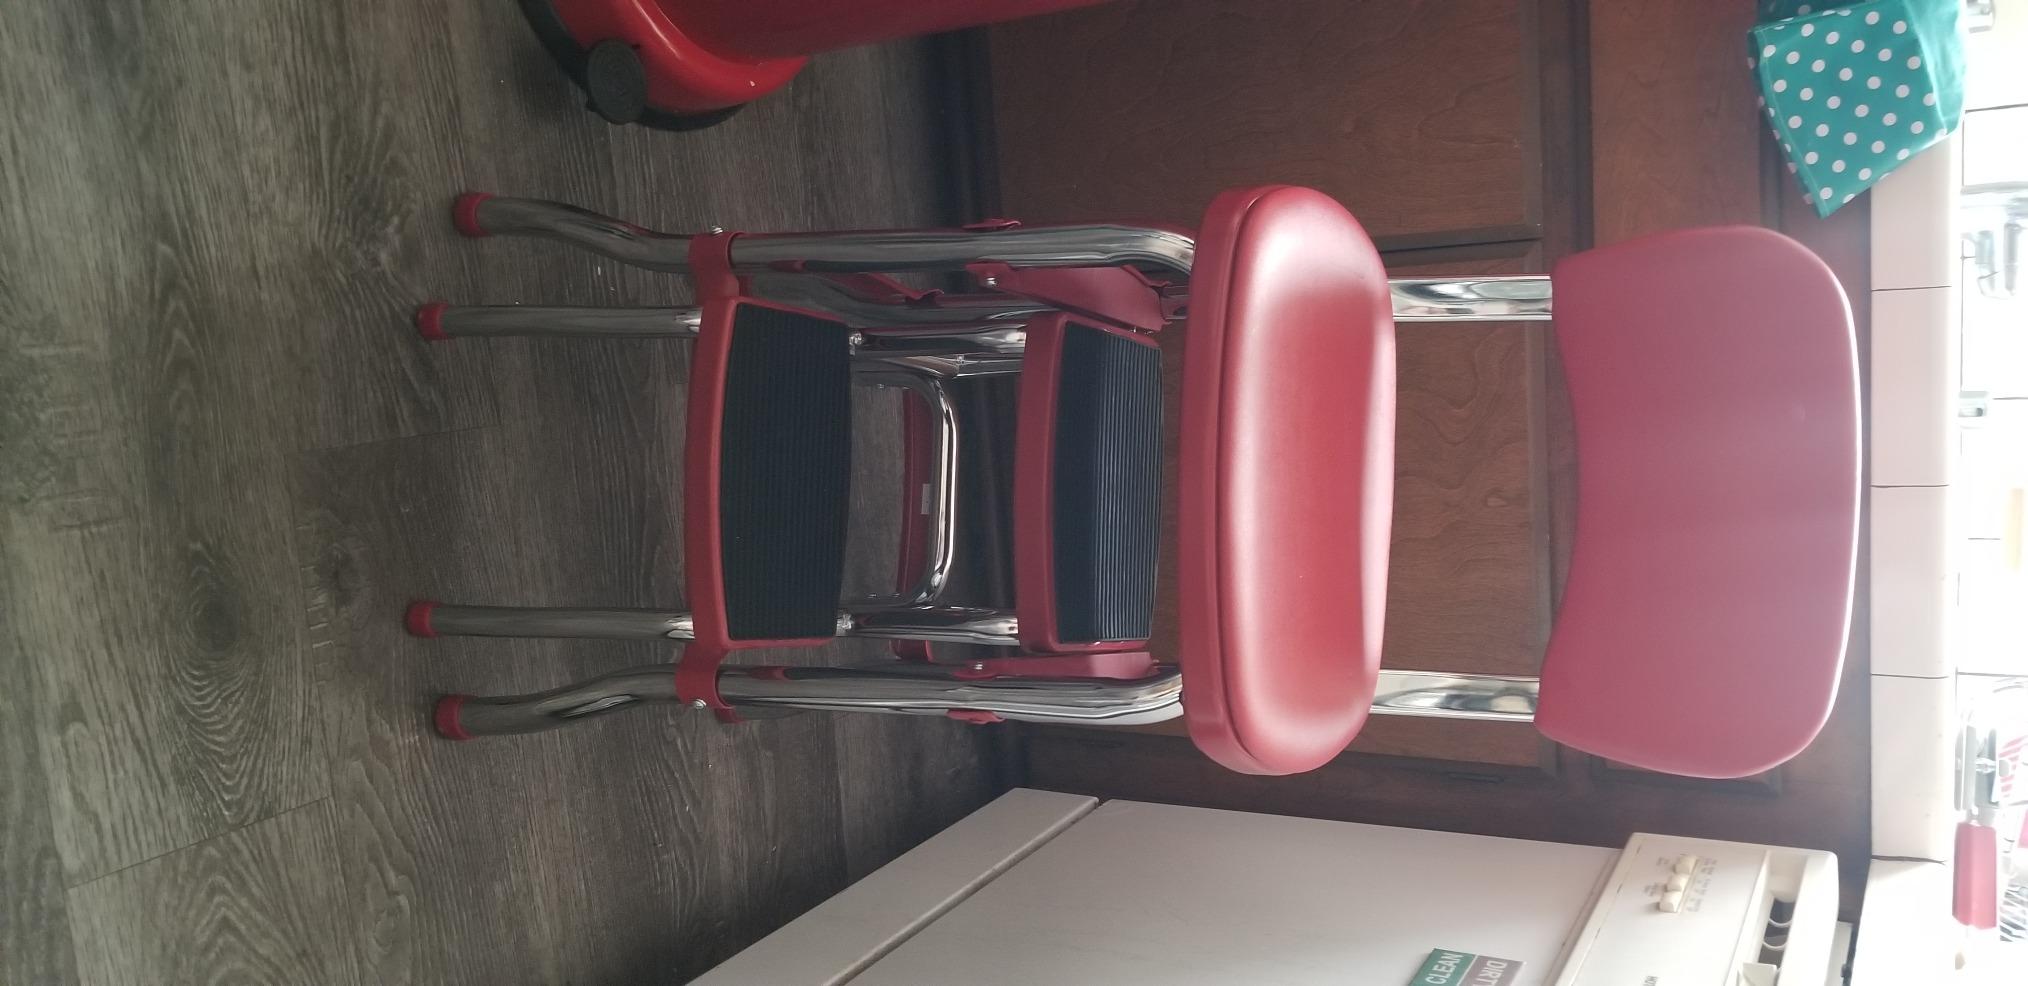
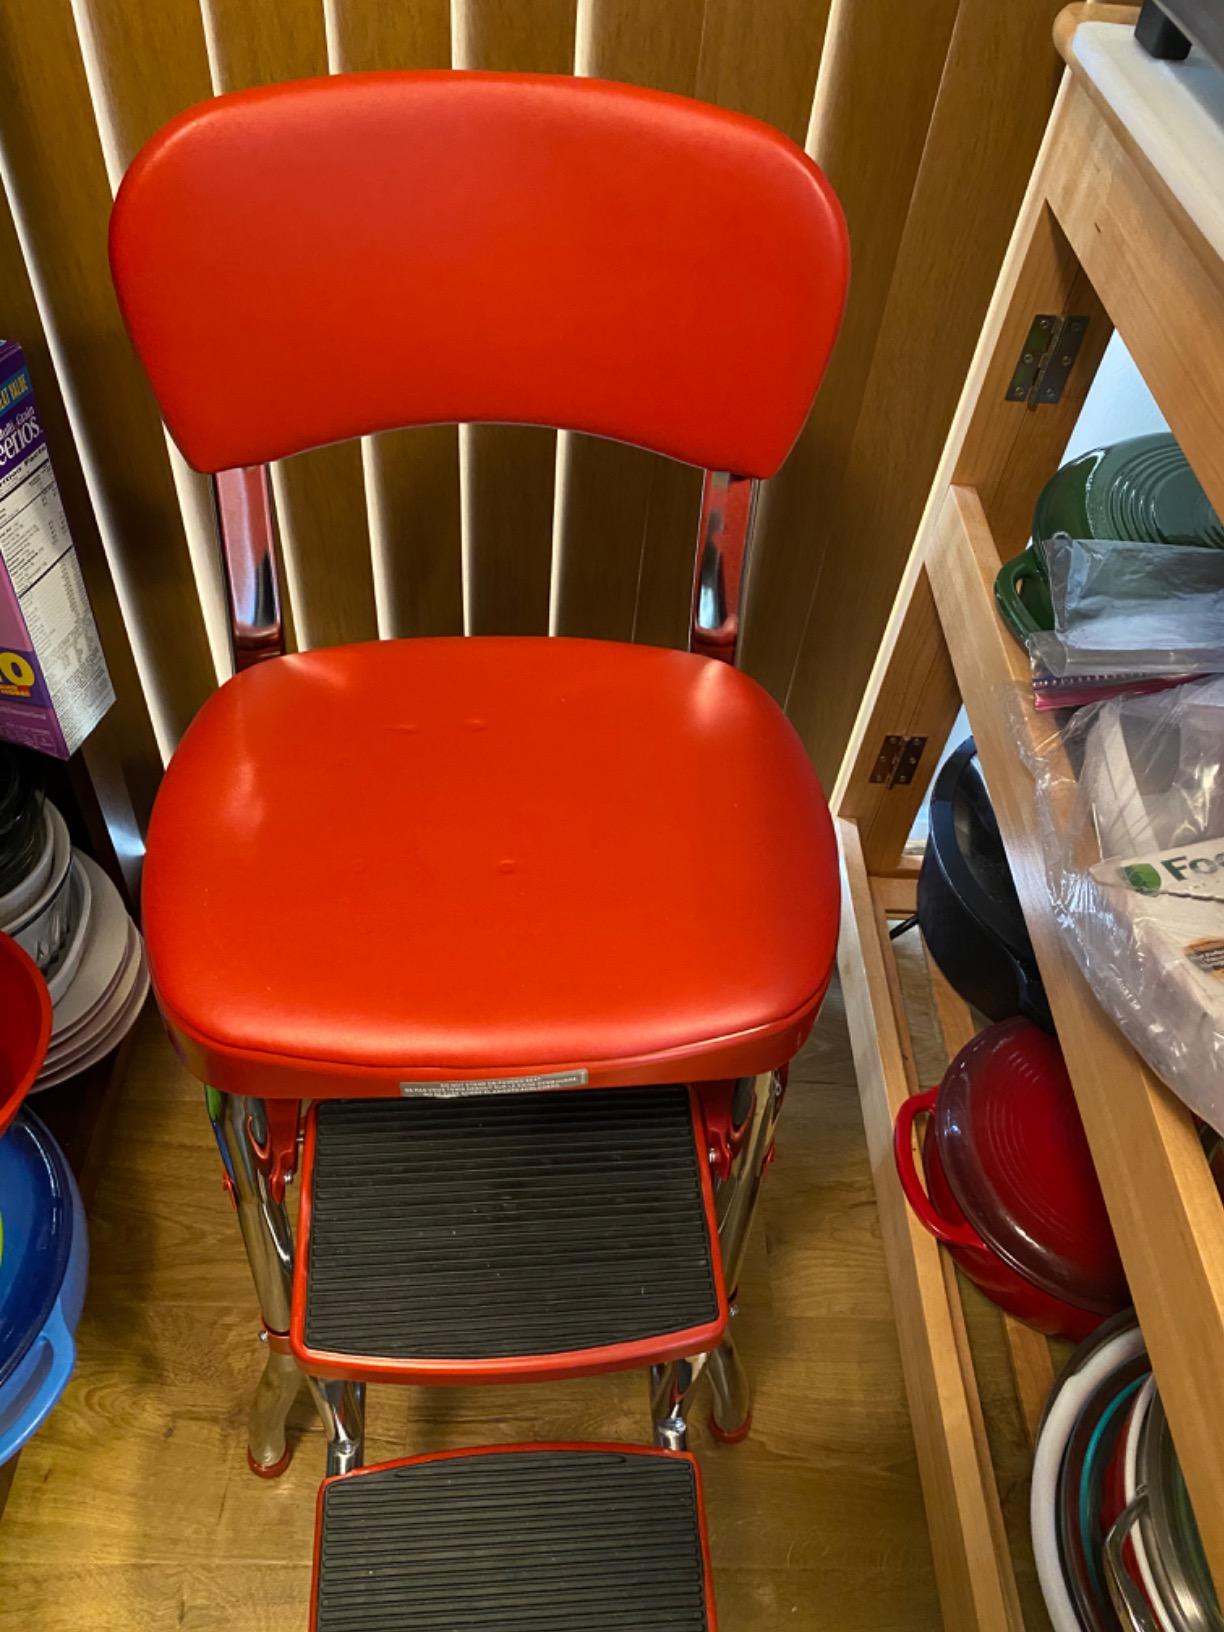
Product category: items_chair
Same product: yes